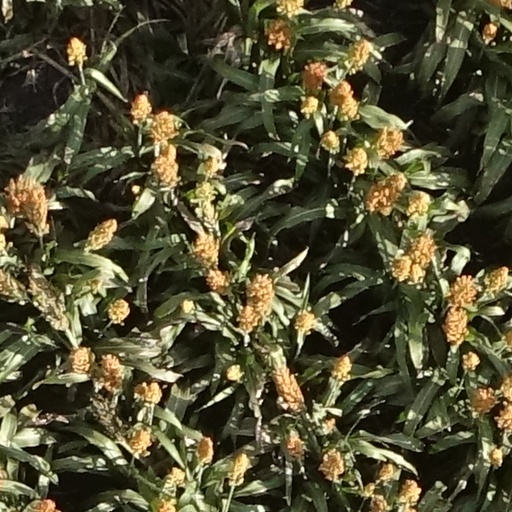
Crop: sorghum